Rugby league positions

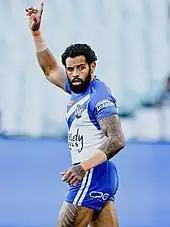
Parramatta Eels winger Josh Addo-Carr

Also known as wingers. There are two wings in a rugby league team, numbered 2 and 5. They are usually positioned closest to the touch-line on each side of the field. They are generally among the fastest players in a team, with the speed to exploit space that is created for them and finish an attacking move. In defence their primary role is to mark their opposing wingers, and they are also usually required to catch and return kicks made by an attacking team, often dropping behind the defensive line to help the fullback. Wingers that feature in their nations' rugby league halls of fame are Great Britain's Billy Batten, Billy Boston and Clive Sullivan, Australia's Brian Bevan, John Ferguson, Ken Irvine, Harold Horder and Brian Carlson, South African Tom van Vollenhoven and France's Raymond Contrastin.